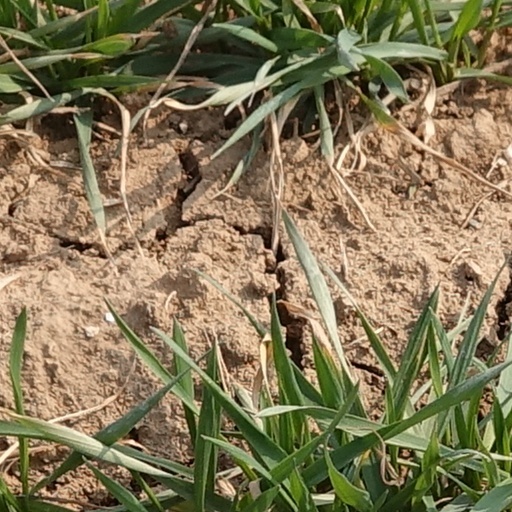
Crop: wheat